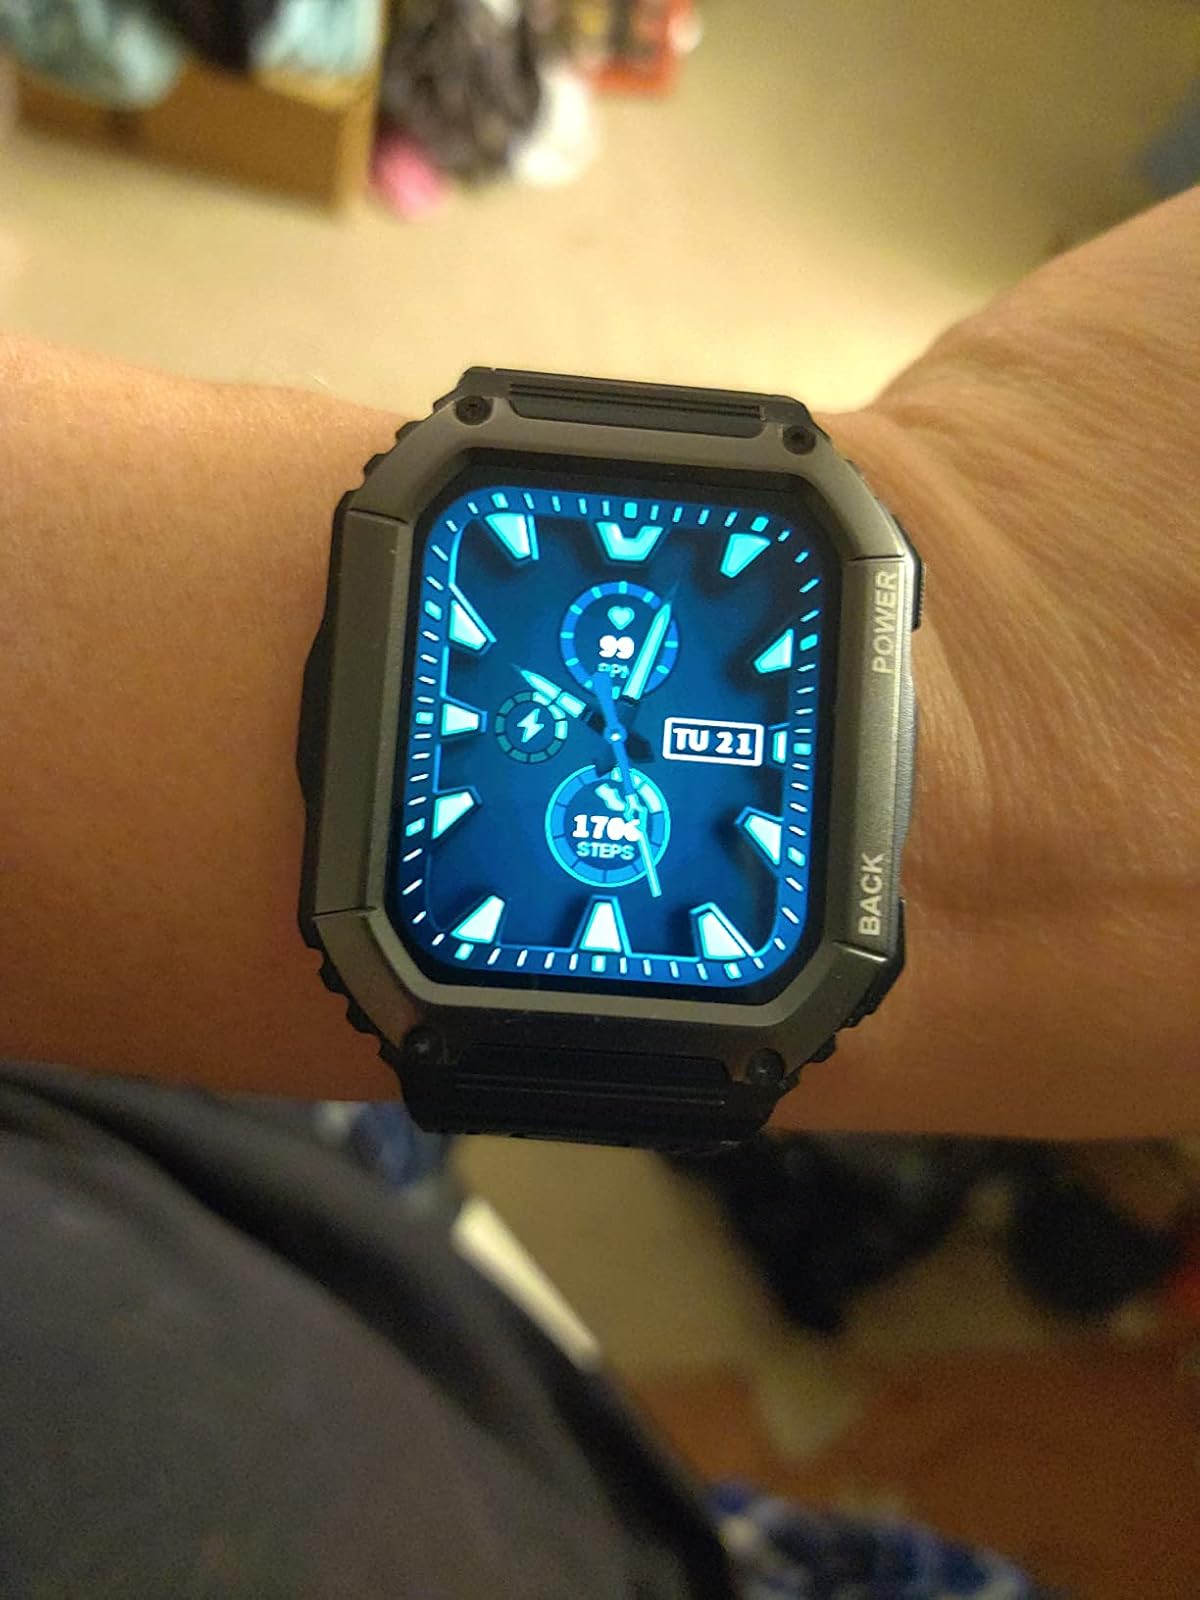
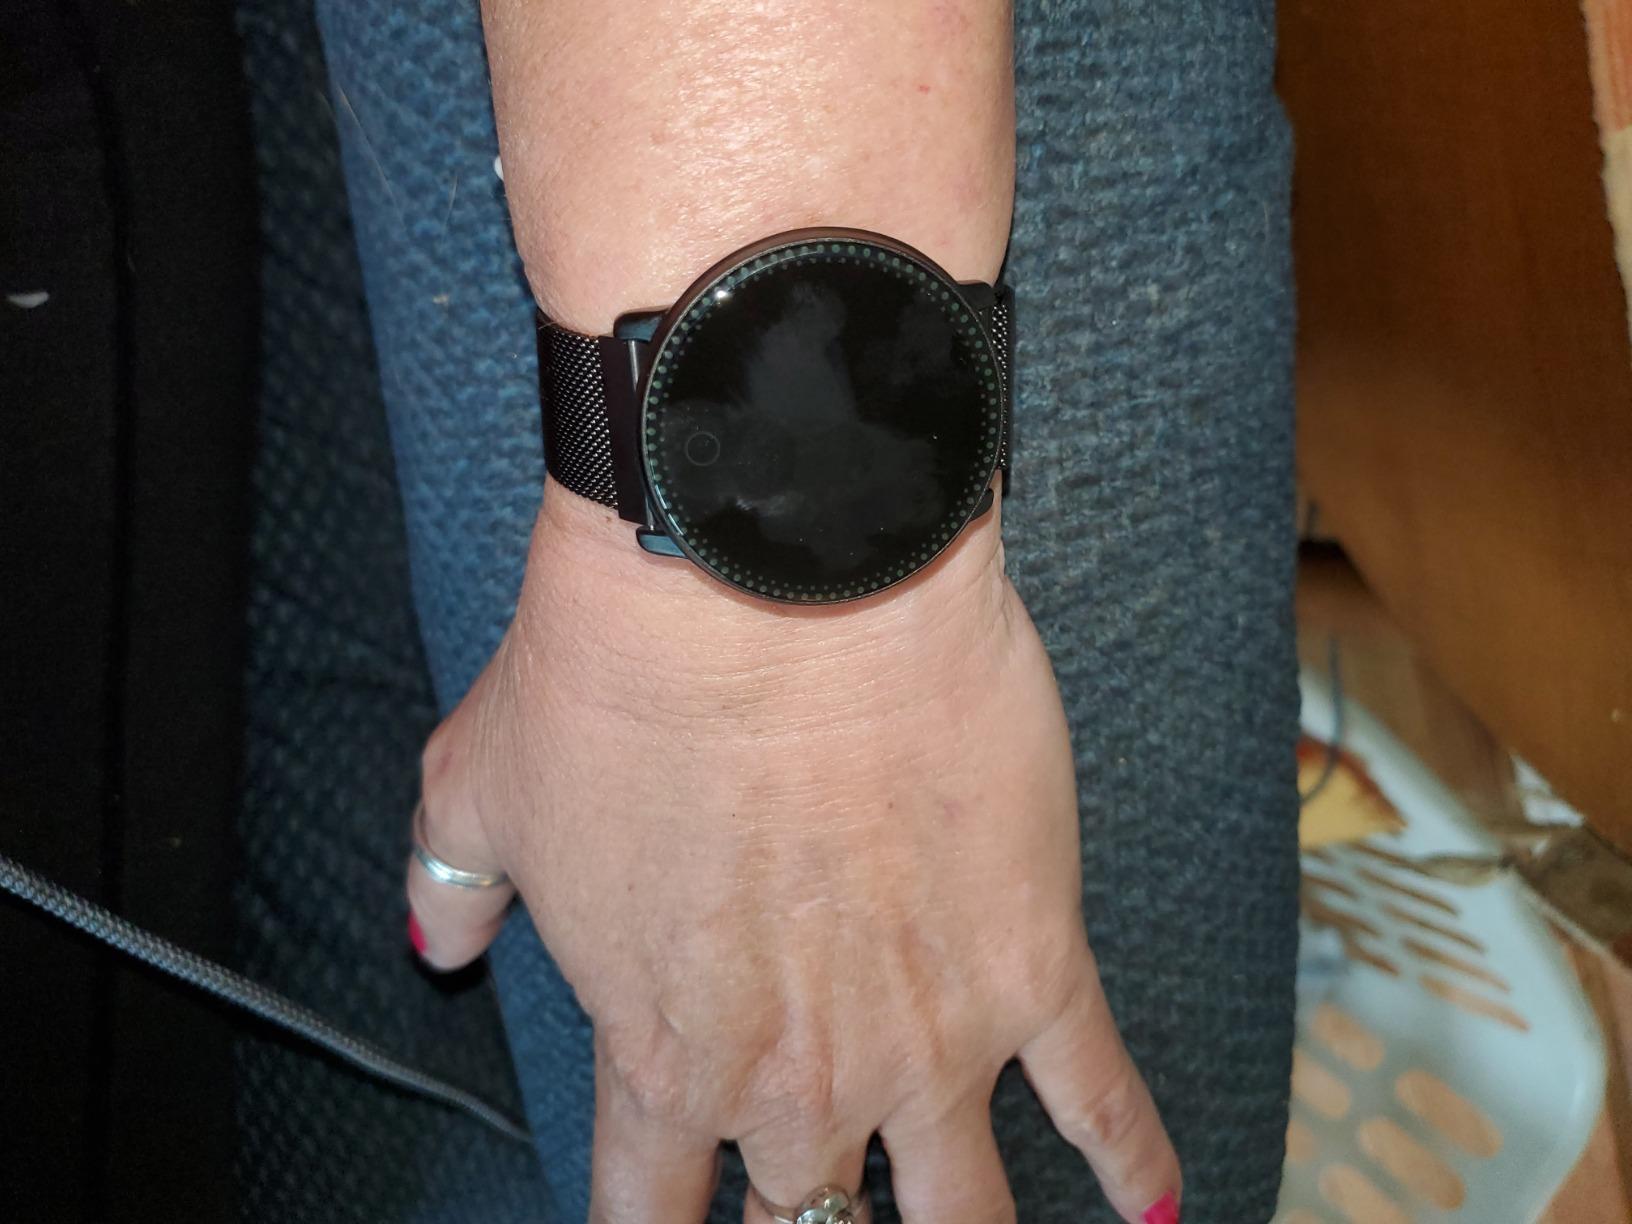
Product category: smartwatch
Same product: no